Jinasena

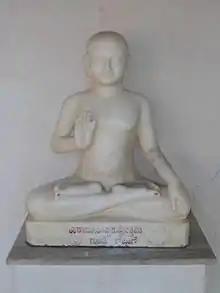
Image of "Acharya Jinasena"

Acharya Jinasena (c. 800–880 CE) was a prominent Digambar Jain monk, scholar, and religious leader in 8th-century India He is widely known for composing the "Adipurana" and "Mahapurana".A foundational text of Jain Sanskrit literature, and for serving as the royal spiritual advisor to the Rashtrakuta emperor Amoghavarsha.Also He was the author of "Harivamsa Purana".